Solar Saros 131

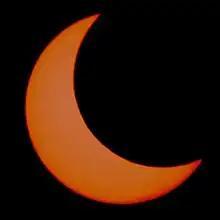
January 26, 2009 Partially of an annular event from Riversdale, South Africa Series member 50

Saros cycle series 131 for solar eclipses occurs at the Moon's ascending node, repeating every 18 years, 11 days, containing 70 eclipses, 41 of which are umbral (6 total, 5 hybrid, 30 annular). The first eclipse in the series was on 1 August 1125 and the last will be on 2 September 2369. The most recent eclipse was an annular eclipse on 26 January 2009 and the next eclipse will be an annular eclipse on 6 February 2027.